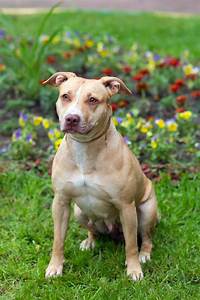
Label: cane